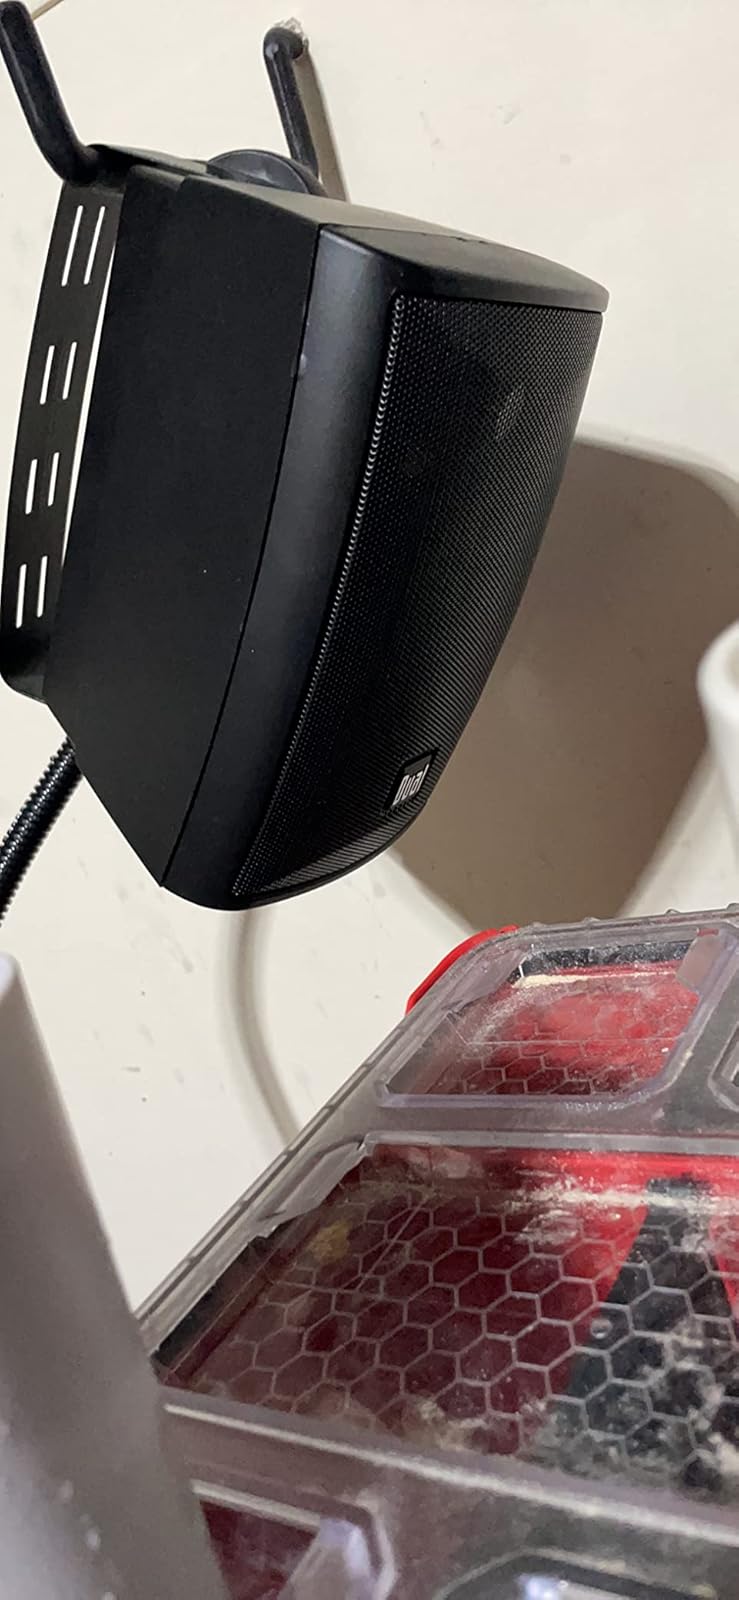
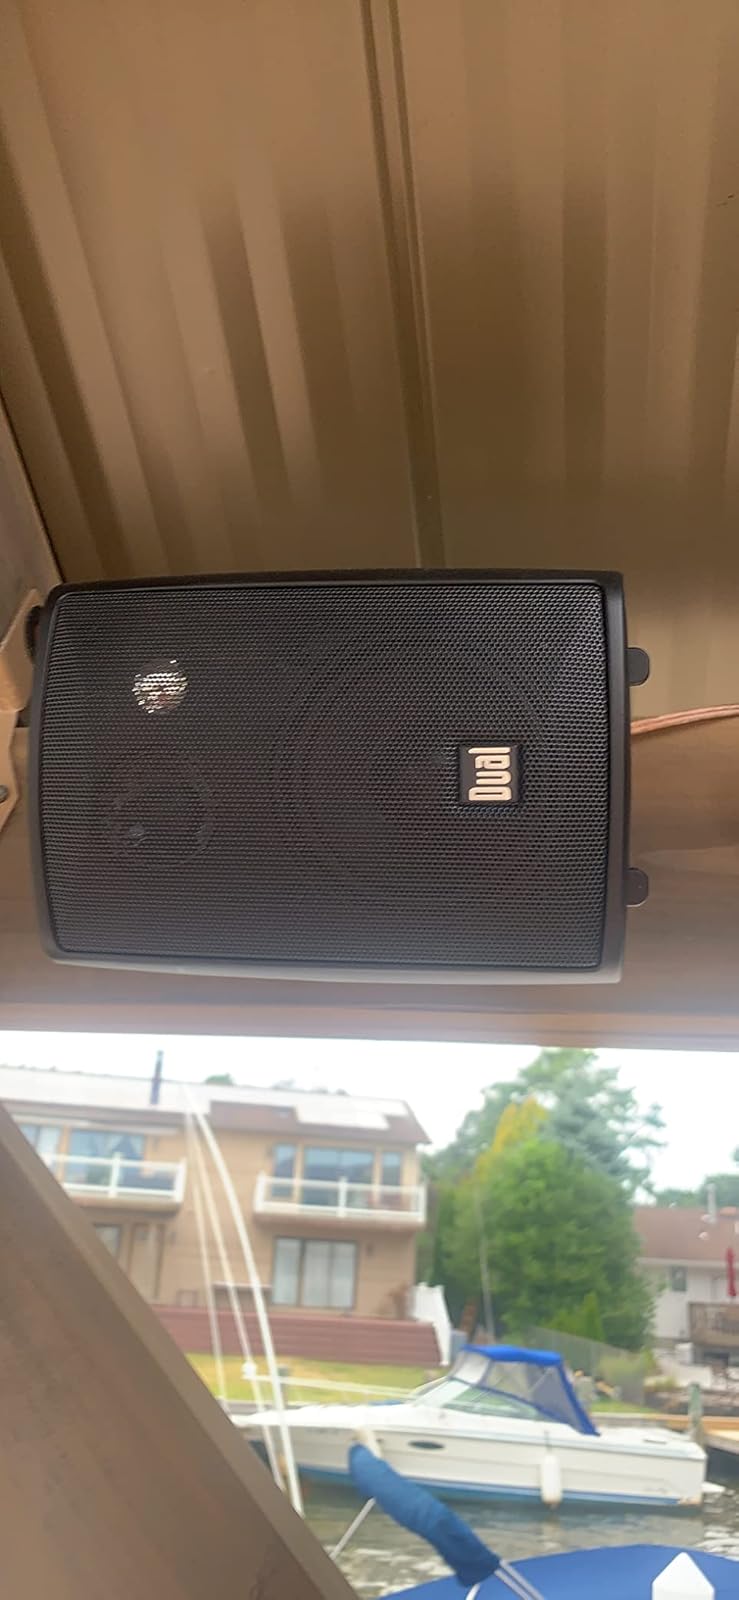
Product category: speaker
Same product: yes